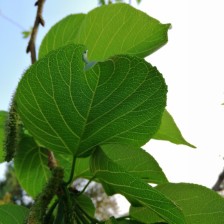
Variety: TaiwanMeacho